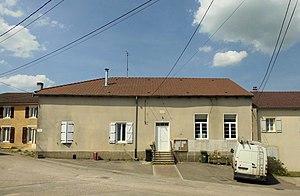
La mairie de Saint-Paul
Saint-Paul est une commune française située dans le département des Vosges en région Grand Est.